Hastings Banda

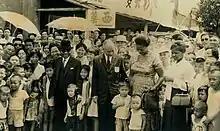
In 1967, Banda visited Taiwan

In 1983, three ministers – Dick Matenje, Twaibu Sangala, Aaron Gadama – and Member of Parliament David Chiwanga died in what was labelled officially as a "traffic accident". Banda had invited an "internal debate on pending multiparty democracy" in Malawi. During a cabinet meeting, the three ministers had voiced support for the multiparty idea, effectively challenging Banda's claim to life presidency. Angered, Banda promptly "dissolved cabinet" and announced that parliament would meet immediately. At the end of that sitting of parliament, everyone in the chambers was effectively stripped of their political status. The three men were then rounded up at the Zomba Parliament buildings for questioning. Chiwanga happened to walk in on them being tortured in a back room and had to be silenced too. The four were later bundled into Matenje's Peugeot 604 and driven to Thambani in Mwanza District, west of Blantyre, where the accident was staged: sources reported that their car had "overturned while the men had been attempting to escape into neighbouring Mozambique". Later, it was found out they had been killed by having tent pins hammered into their heads. Banda ordered a night burial and mandated that the caskets not be opened for a last viewing.